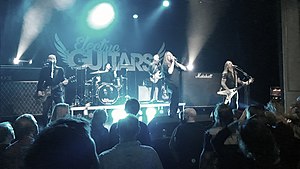
Electric Guitars
Electric Guitars i Hjørring, 2017
Electric Guitars' koncert i Hjørring
Electric Guitars er et dansk rockband dannet i 2012. Bandet består af Mika Vandborg og Søren Andersen. Deres debutalbum Electric Guitars udkom i september 2013. Bandets anden udgivelse "Rock N' Roll Radio" i februar 2017.